Sentinel & Enterprise

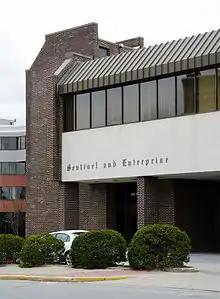
The exterior of the Sentinel & Enterprise building in Fitchburg, Massachusetts.

Formed in 1973 by the merger of two newspapers covering adjacent cities, the daily traces its lineage back to the "Fitchburg Sentinel" (founded 1838) and "Leominster Enterprise" (1873).